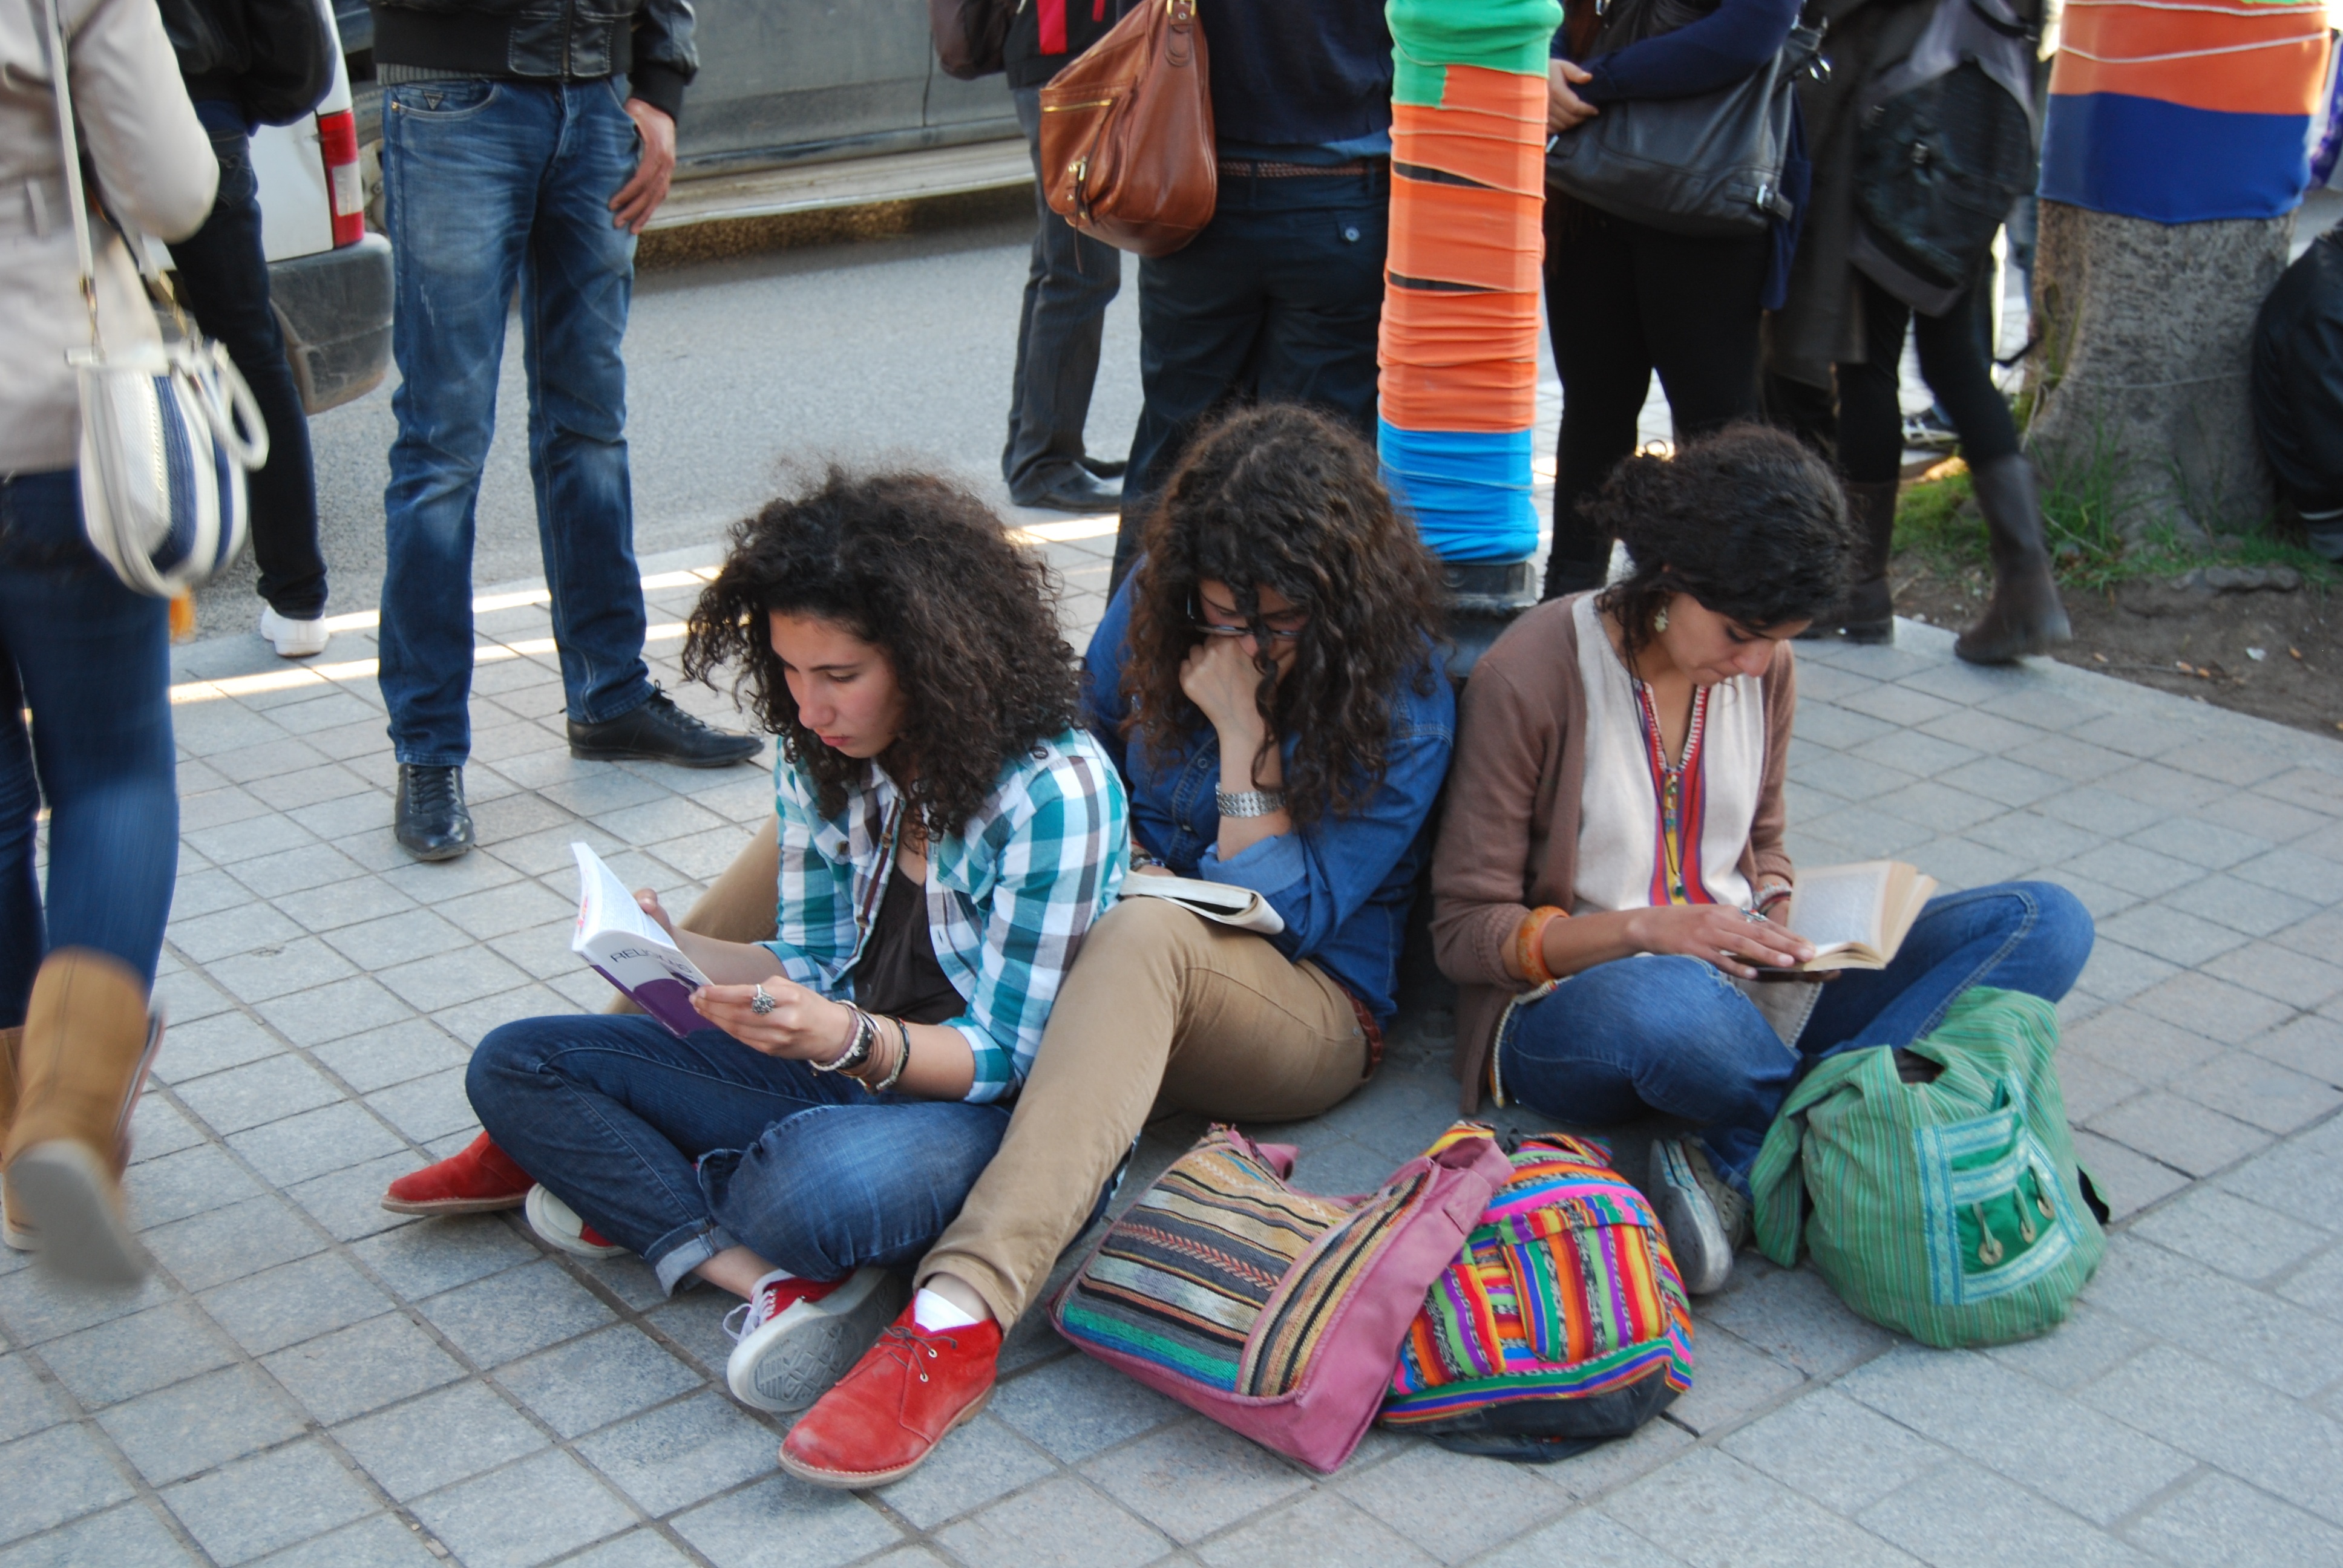
person, reading, child, page, open book